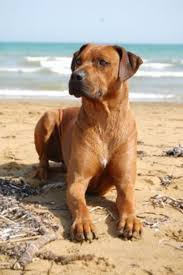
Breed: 230-n000080-Rhodesian_ridgeback